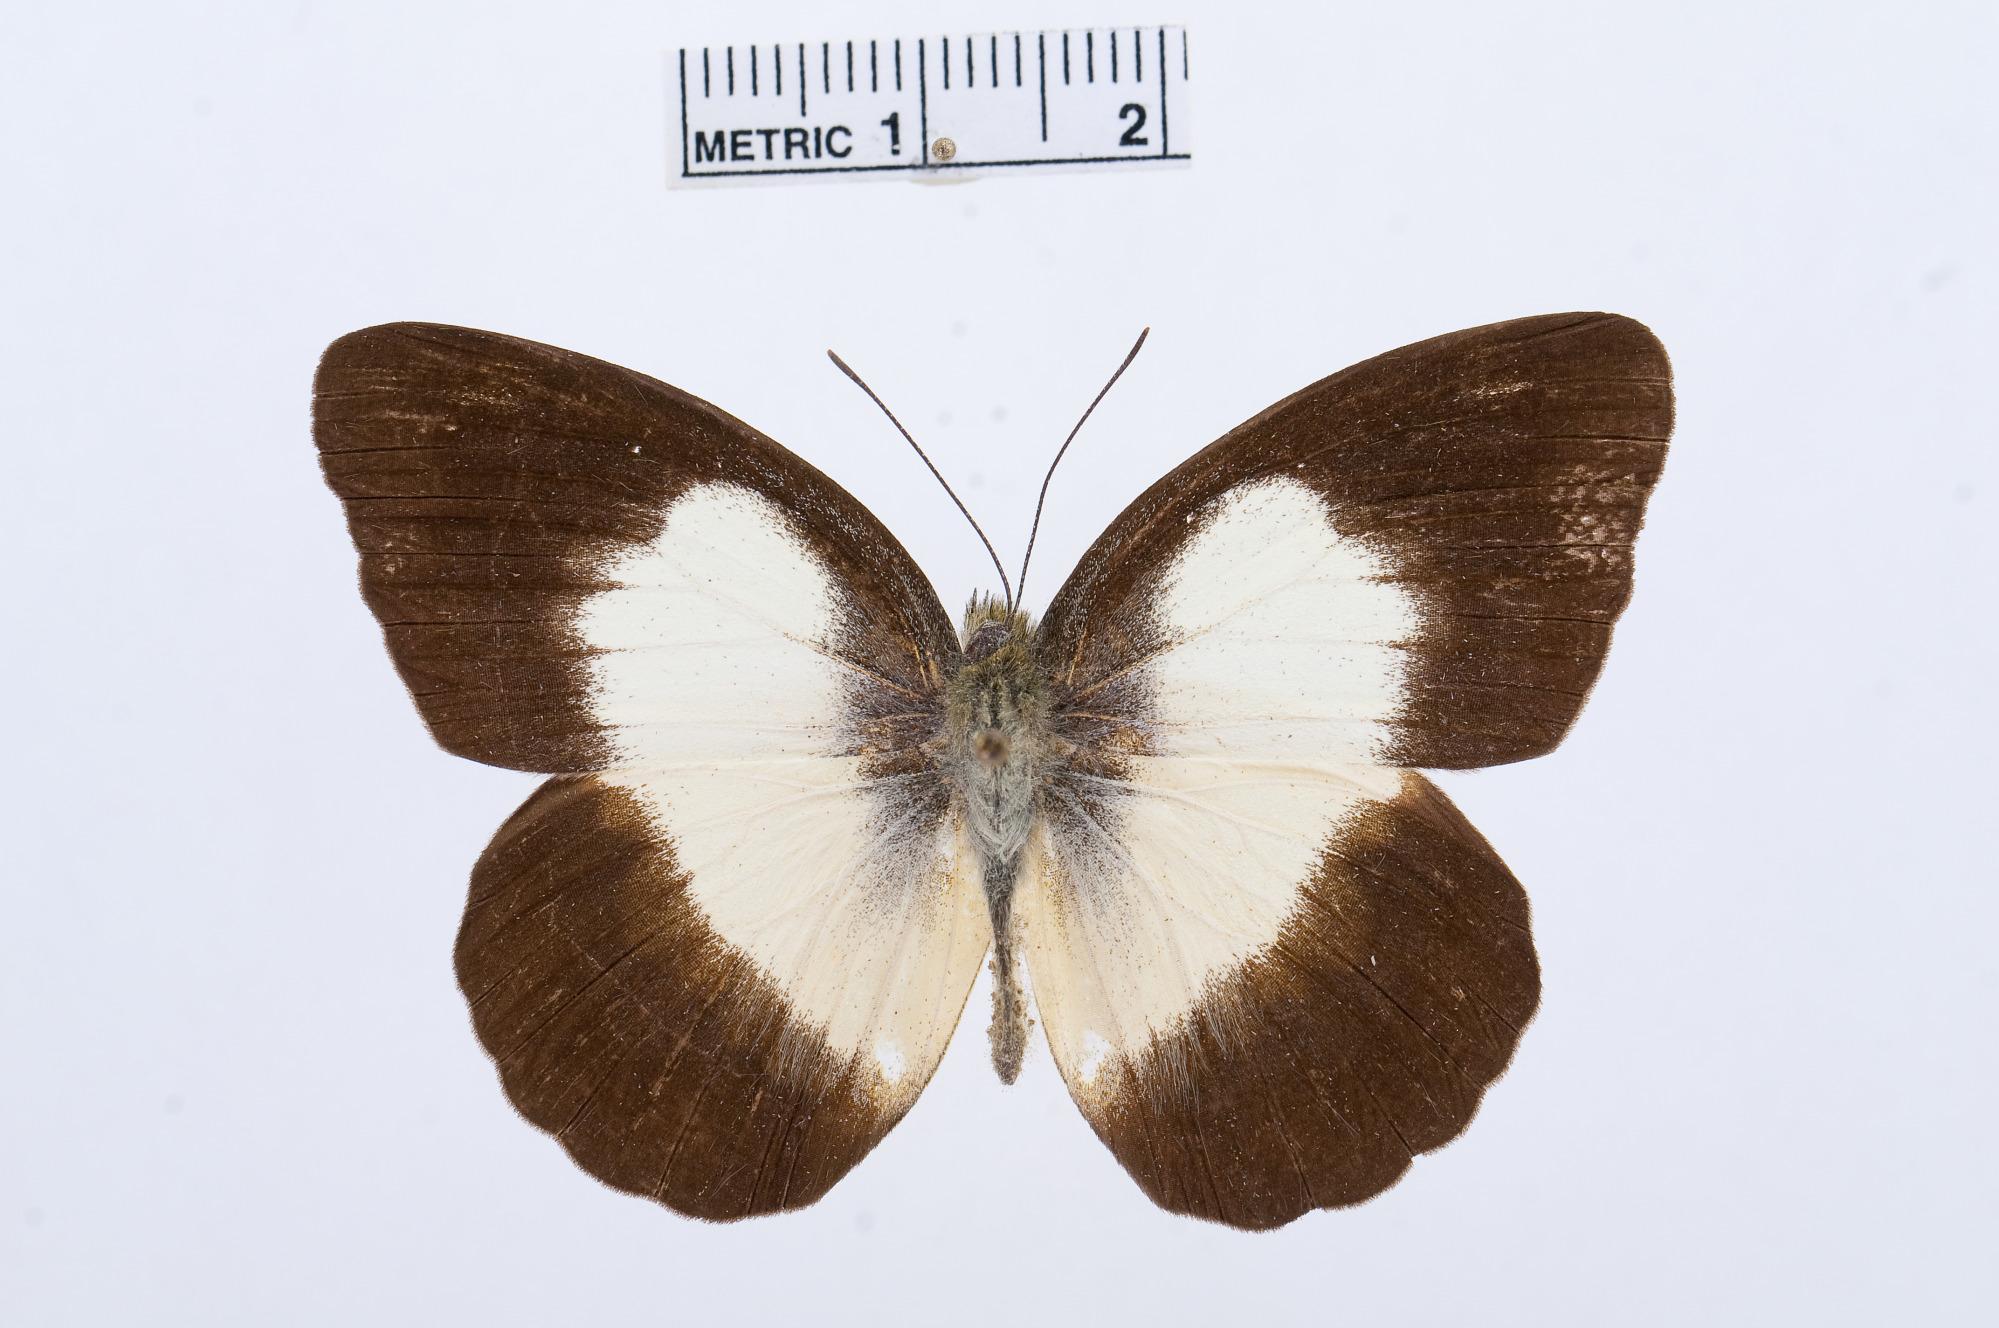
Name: Cepora boisduvaliana
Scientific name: Cepora boisduvaliana
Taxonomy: Animalia, Arthropoda, Hexapoda, Insecta, Lepidoptera, Pieridae, Pierinae